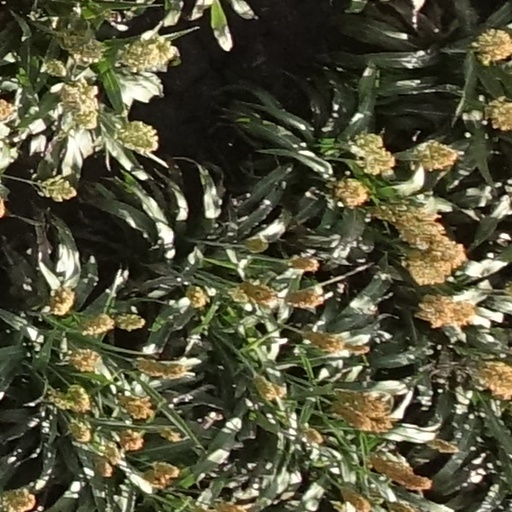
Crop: sorghum